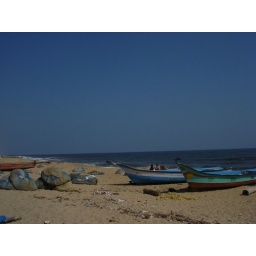
the beach near bala's house III